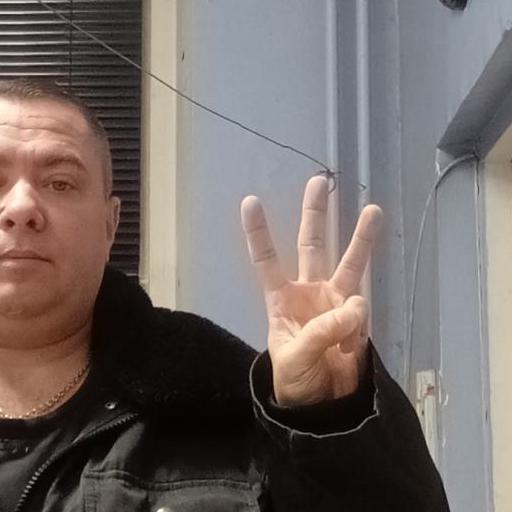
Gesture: three